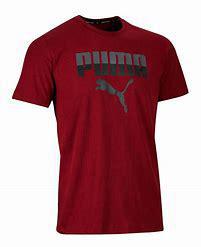
Brand: Puma
Model: 100